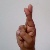
The image shows a hand gesture representing the letter 'R' in Indian Sign Language.